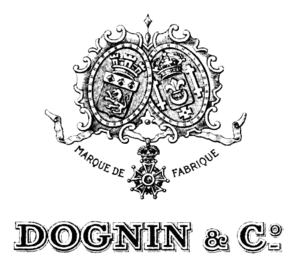
logo de Dognin &amp
L’histoire de la soierie à Lyon comprend l'étude de l'ensemble des acteurs de l'industrie de la soie à Lyon. Le secteur soyeux lyonnais tout au long de son histoire comprend toutes les étapes de la fabrication et de la vente d'un tissu en soie à partir de la soie grège : filature, création d'un motif, tissage, apprêt, commercialisation. L'ensemble du secteur est dénommé la « Fabrique ».
Durant la Troisième République, Lyon quitte progressivement la grande histoire, pour se fondre dans le moule des grandes cités industrielles françaises. Marquée par ses maires successifs, elle se développe largement, voyant sa population et son industrie prospérer. Plus particulier est son attachement à un certain radicalisme républicain, édifié et entretenu, qui se dresse contre l'influence de l'Église, en proie à de graves difficultés.
La Maison Dognin est une entreprise industrielle française de fabrication de tulles et dentelles fondée par Jean-Claude Dognin en 1805 et disparue en 1985.